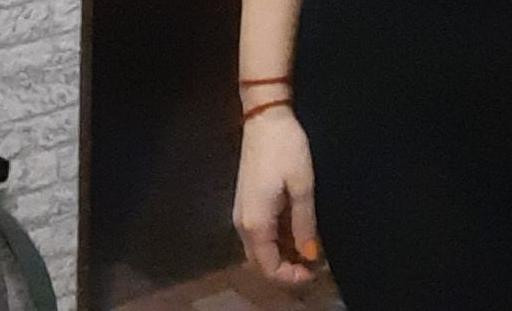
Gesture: no_gesture